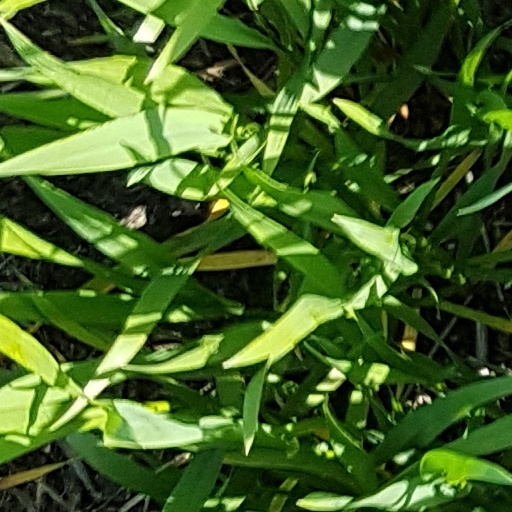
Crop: wheat